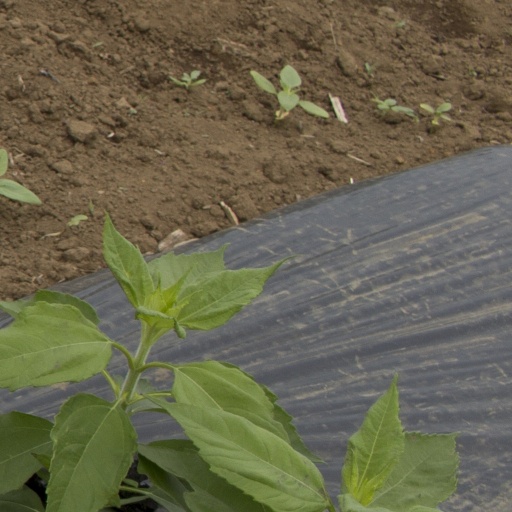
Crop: Jerusalem artichoke